Andrew Garfield

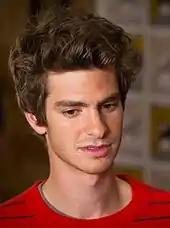
Garfield at the 2011 San Diego Comic-Con

Garfield was cast as Spider-Man/Peter Parker, opposite Emma Stone as his love interest Gwen Stacy, in Marc Webb's "The Amazing Spider-Man" (2012), a reboot of the "Spider-Man" film series. Garfield saw his casting as a "massive challenge in many ways", having to make the character "authentic" and "live and breathe in a new way". He described Peter as someone he could relate to and stated that the character had been an important influence on him since he was a child. For the role, he studied movements of athletes and spiders, and tried to incorporate them, and practiced yoga and pilates. "The Amazing Spider-Man" earned a worldwide total of $752,216,557, and Garfield's performance was generally well received. "The Guardian" Peter Bradshaw labelled his portrayal as the "definitive Spider-Man" and Tom Charity of CNN commended his "combination of fresh-faced innocence, nervous agitation and wry humor".